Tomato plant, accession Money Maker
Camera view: vertical (180 deg); turntable rotation: 240 degrees
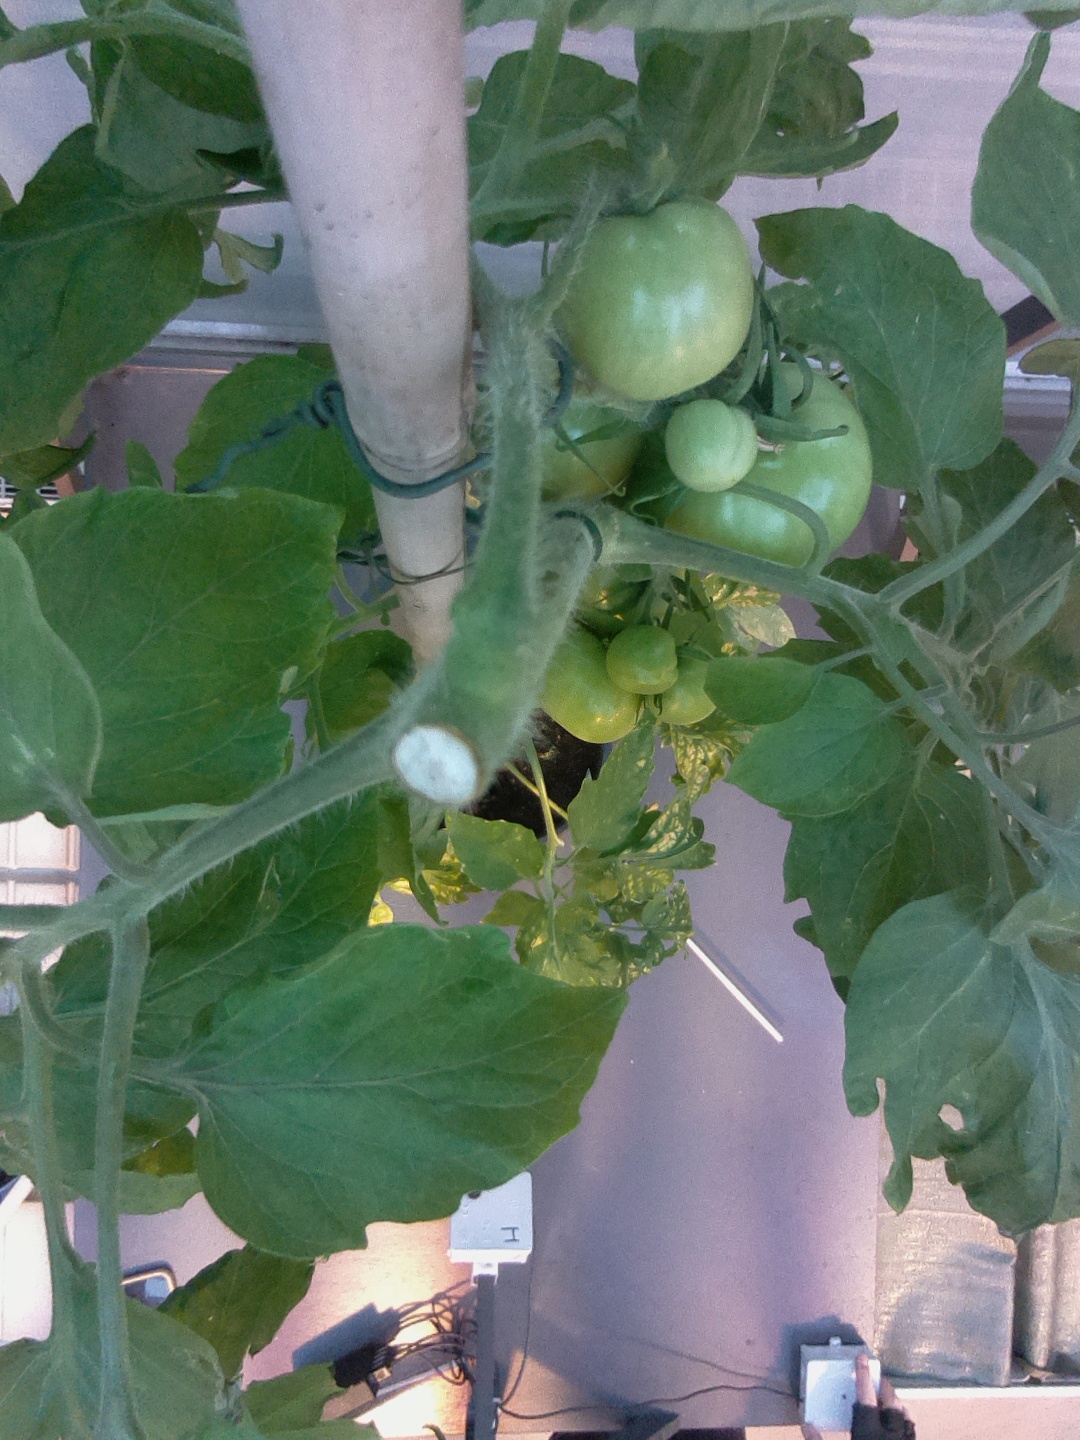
BBCH growth stage 76: 60%-70% of final fruit size